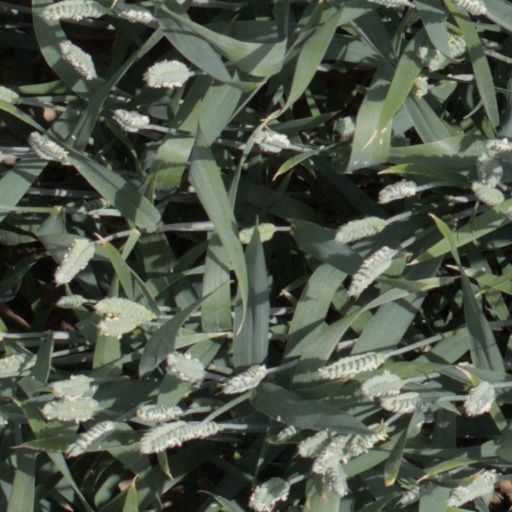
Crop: wheat